Sri Lanka hanging parrot

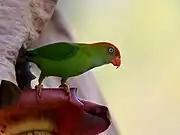

In Sri Lanka, this bird is known as "Gira Maliththa" - ගිරාමලිත්තා or "Pol Girwa" - පොල් ගිරවා in Sinhala language. The hanging parrot appears in a 15 cent Sri Lankan postage stamp. This bird also appears on the 1000 Sri Lankan rupee bank note (2010 series).